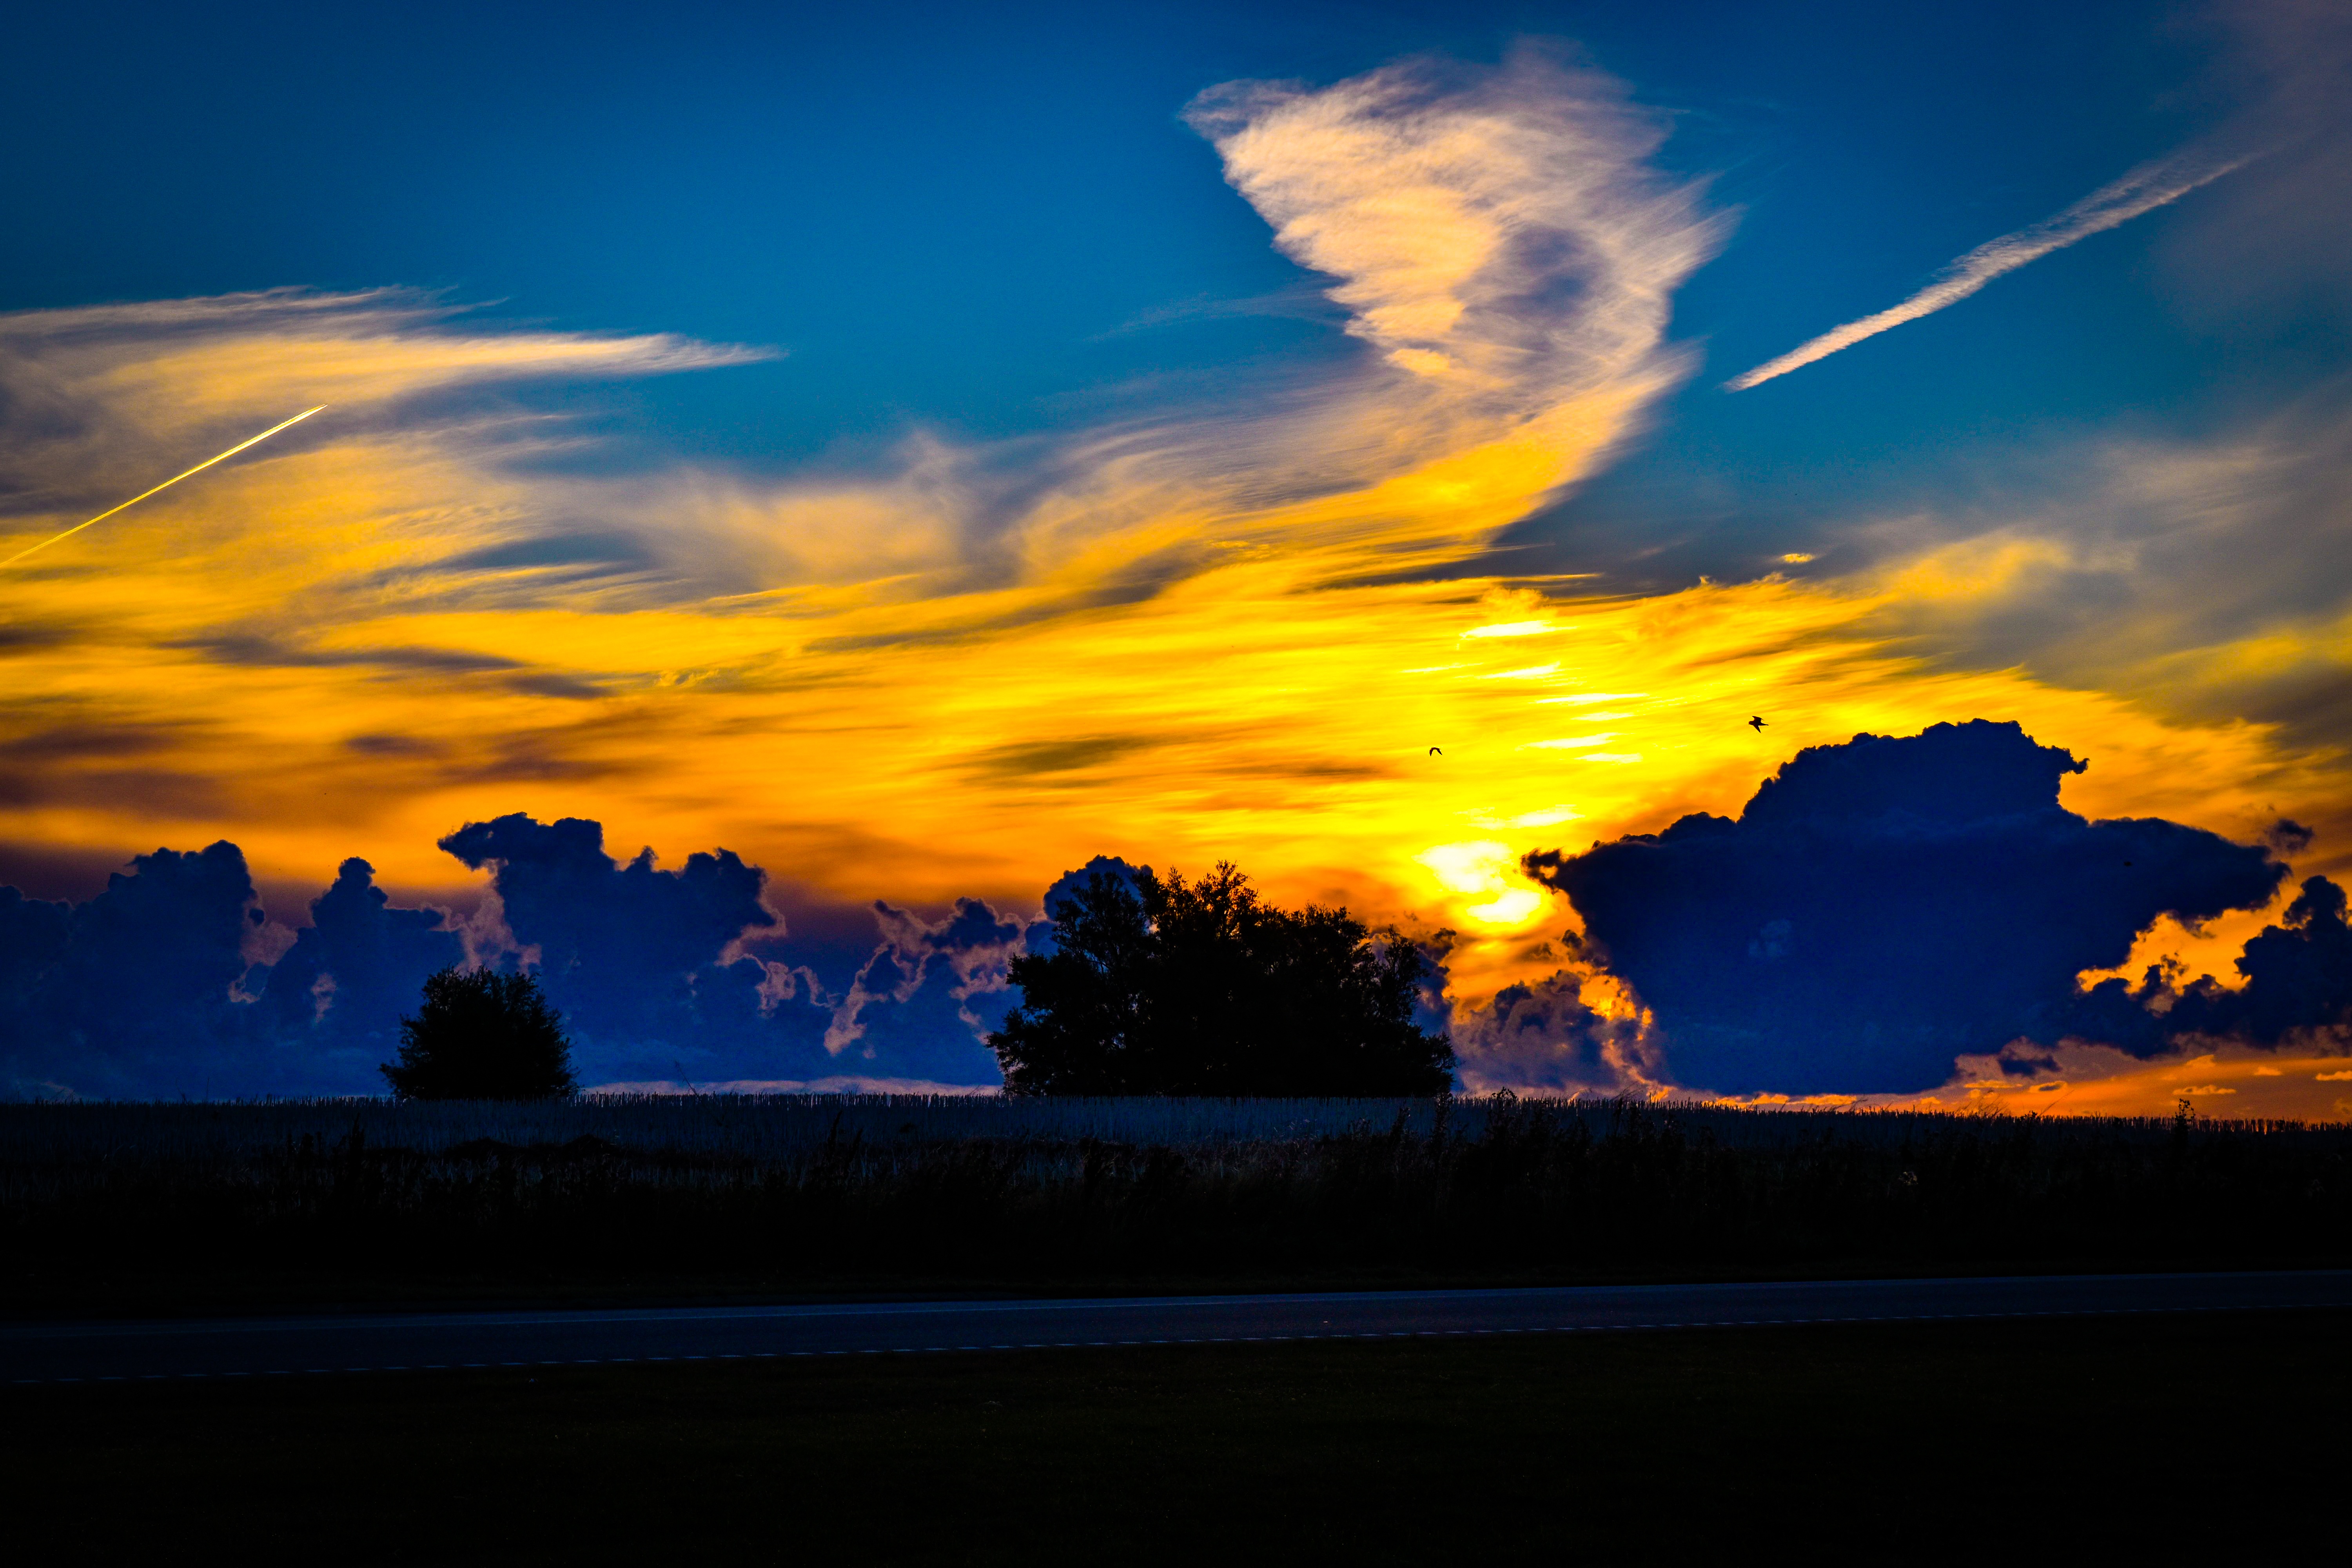
landscape, horizon, cloud, sky, sunrise, sunset, sunlight, morning, dawn, atmosphere, dusk, evening, orange, reflection, calm, cloudscape, denmark, dramatic, clouded, afterglow, meteorological phenomenon, morningsky